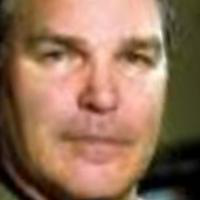
Age group: age 56-65